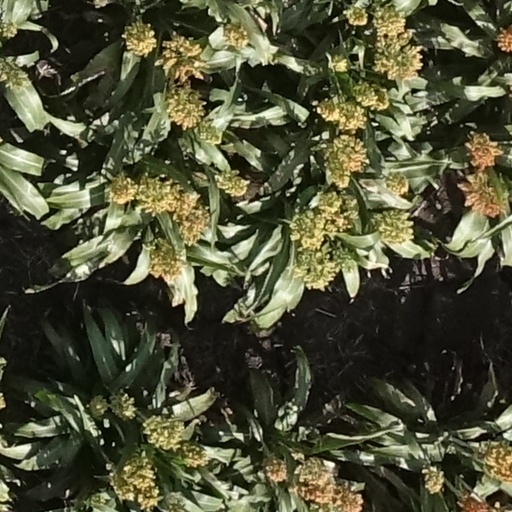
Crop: sorghum